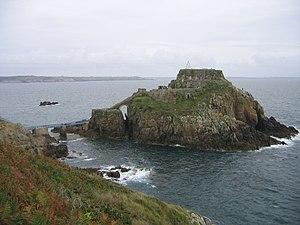
Fort de Bertheaume
En 1688, la France de Louis XIV alliée à l'Empire ottoman déclare la guerre à une coalition menée par les Anglais et les Hollandais dénommée ligue d'Augsbourg. La bataille de Camaret est une tentative anglo-hollandaise, organisée en 1694, de détruire une partie de la flotte française stationnée à Brest et de débarquer une troupe d'occupation en Bretagne.